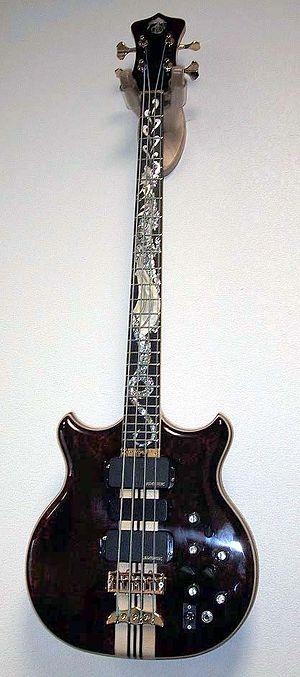
Alembic Inc., est un fabricant américain de guitares électriques, de basses électriques et d'amplificateurs fondé en 1969. Alembic est surtout réputé pour ses modèles prestigieux de basse électrique que Stanley Clarke a popularisés.